History of literature

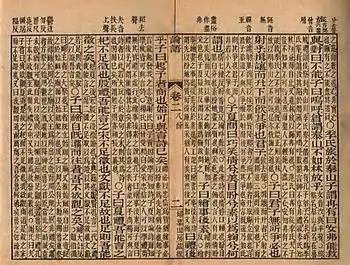
The "Analects" of Confucius

Chinese mythology played a notable role in the earliest Chinese literature, though it was less prominent compared to mythological literature in other civilizations. By the time of the Zhou dynasty, Chinese culture emphasized the community over the individual, discouraging mythological stories of great personages and characterization of the divine. Mythological literature was more common in the southern Chu nation. The "Tao Te Ching" and the "Zhuangzi" are philosophical compilations that serve as the foundation of Taoism. Confucius was a defining figure in ancient Chinese philosophy and politics. He collected the Six Classics as founding texts of Confucianism, and they became the central texts by which other works were compared in Chinese literary scholarship. Confucianism dominated literary tastes in Ancient China starting in the Warring States period. The sayings of Confucius were later compiled into the "Analects" by his students.